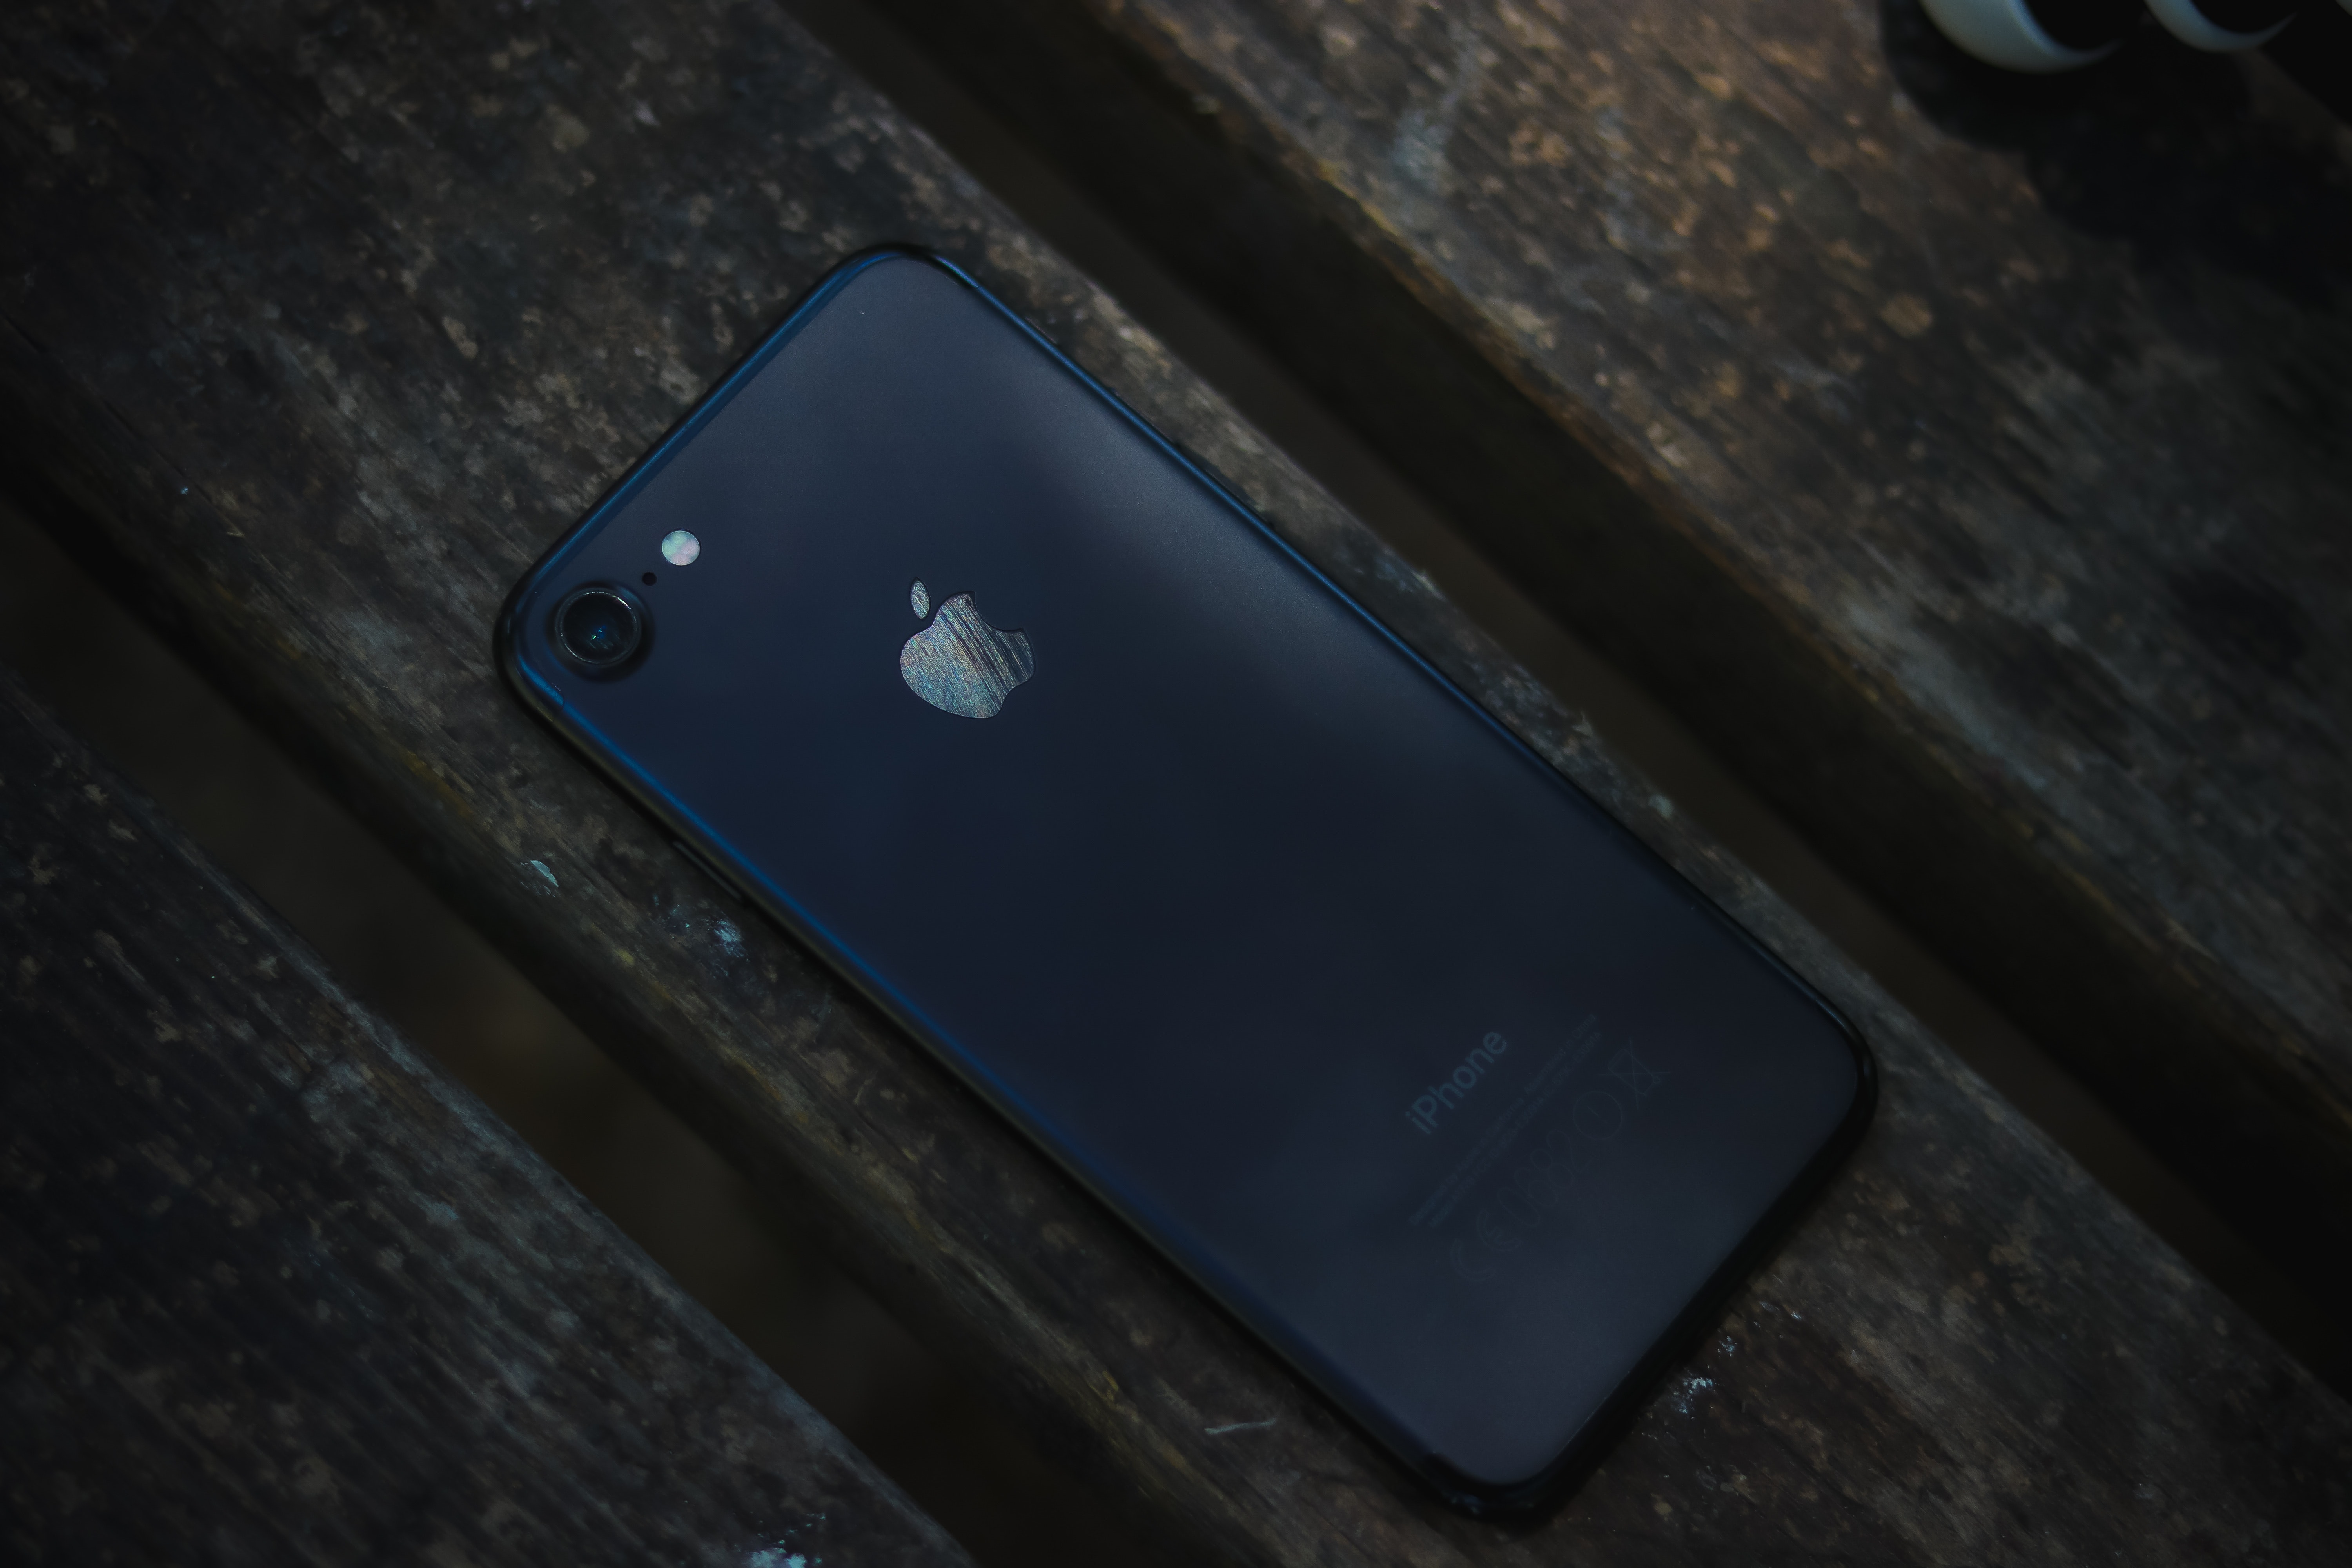
gadget, smartphone, mobile phone, communication device, portable communications device, technology, electronic device, Material property, feature phone, electric blue